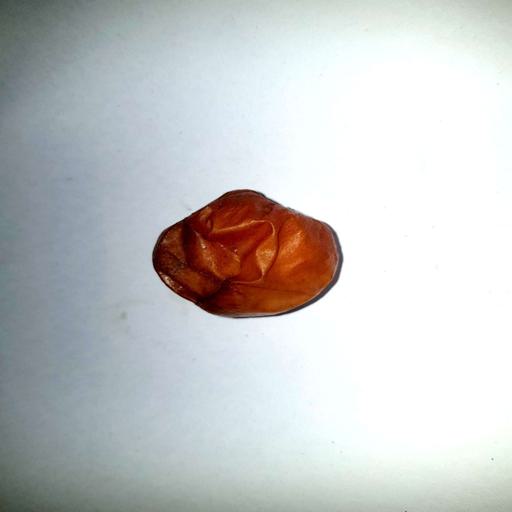
Label: bruised